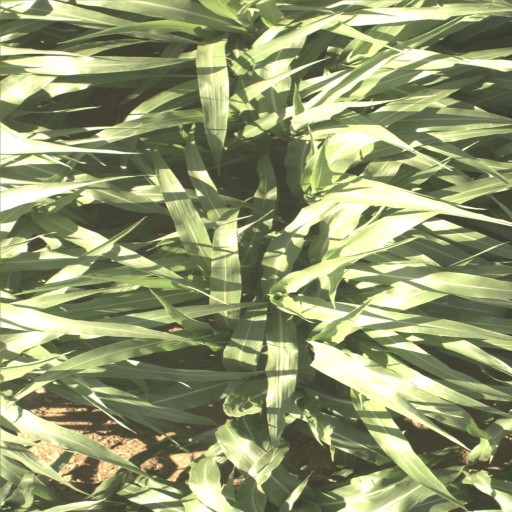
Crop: sorghum